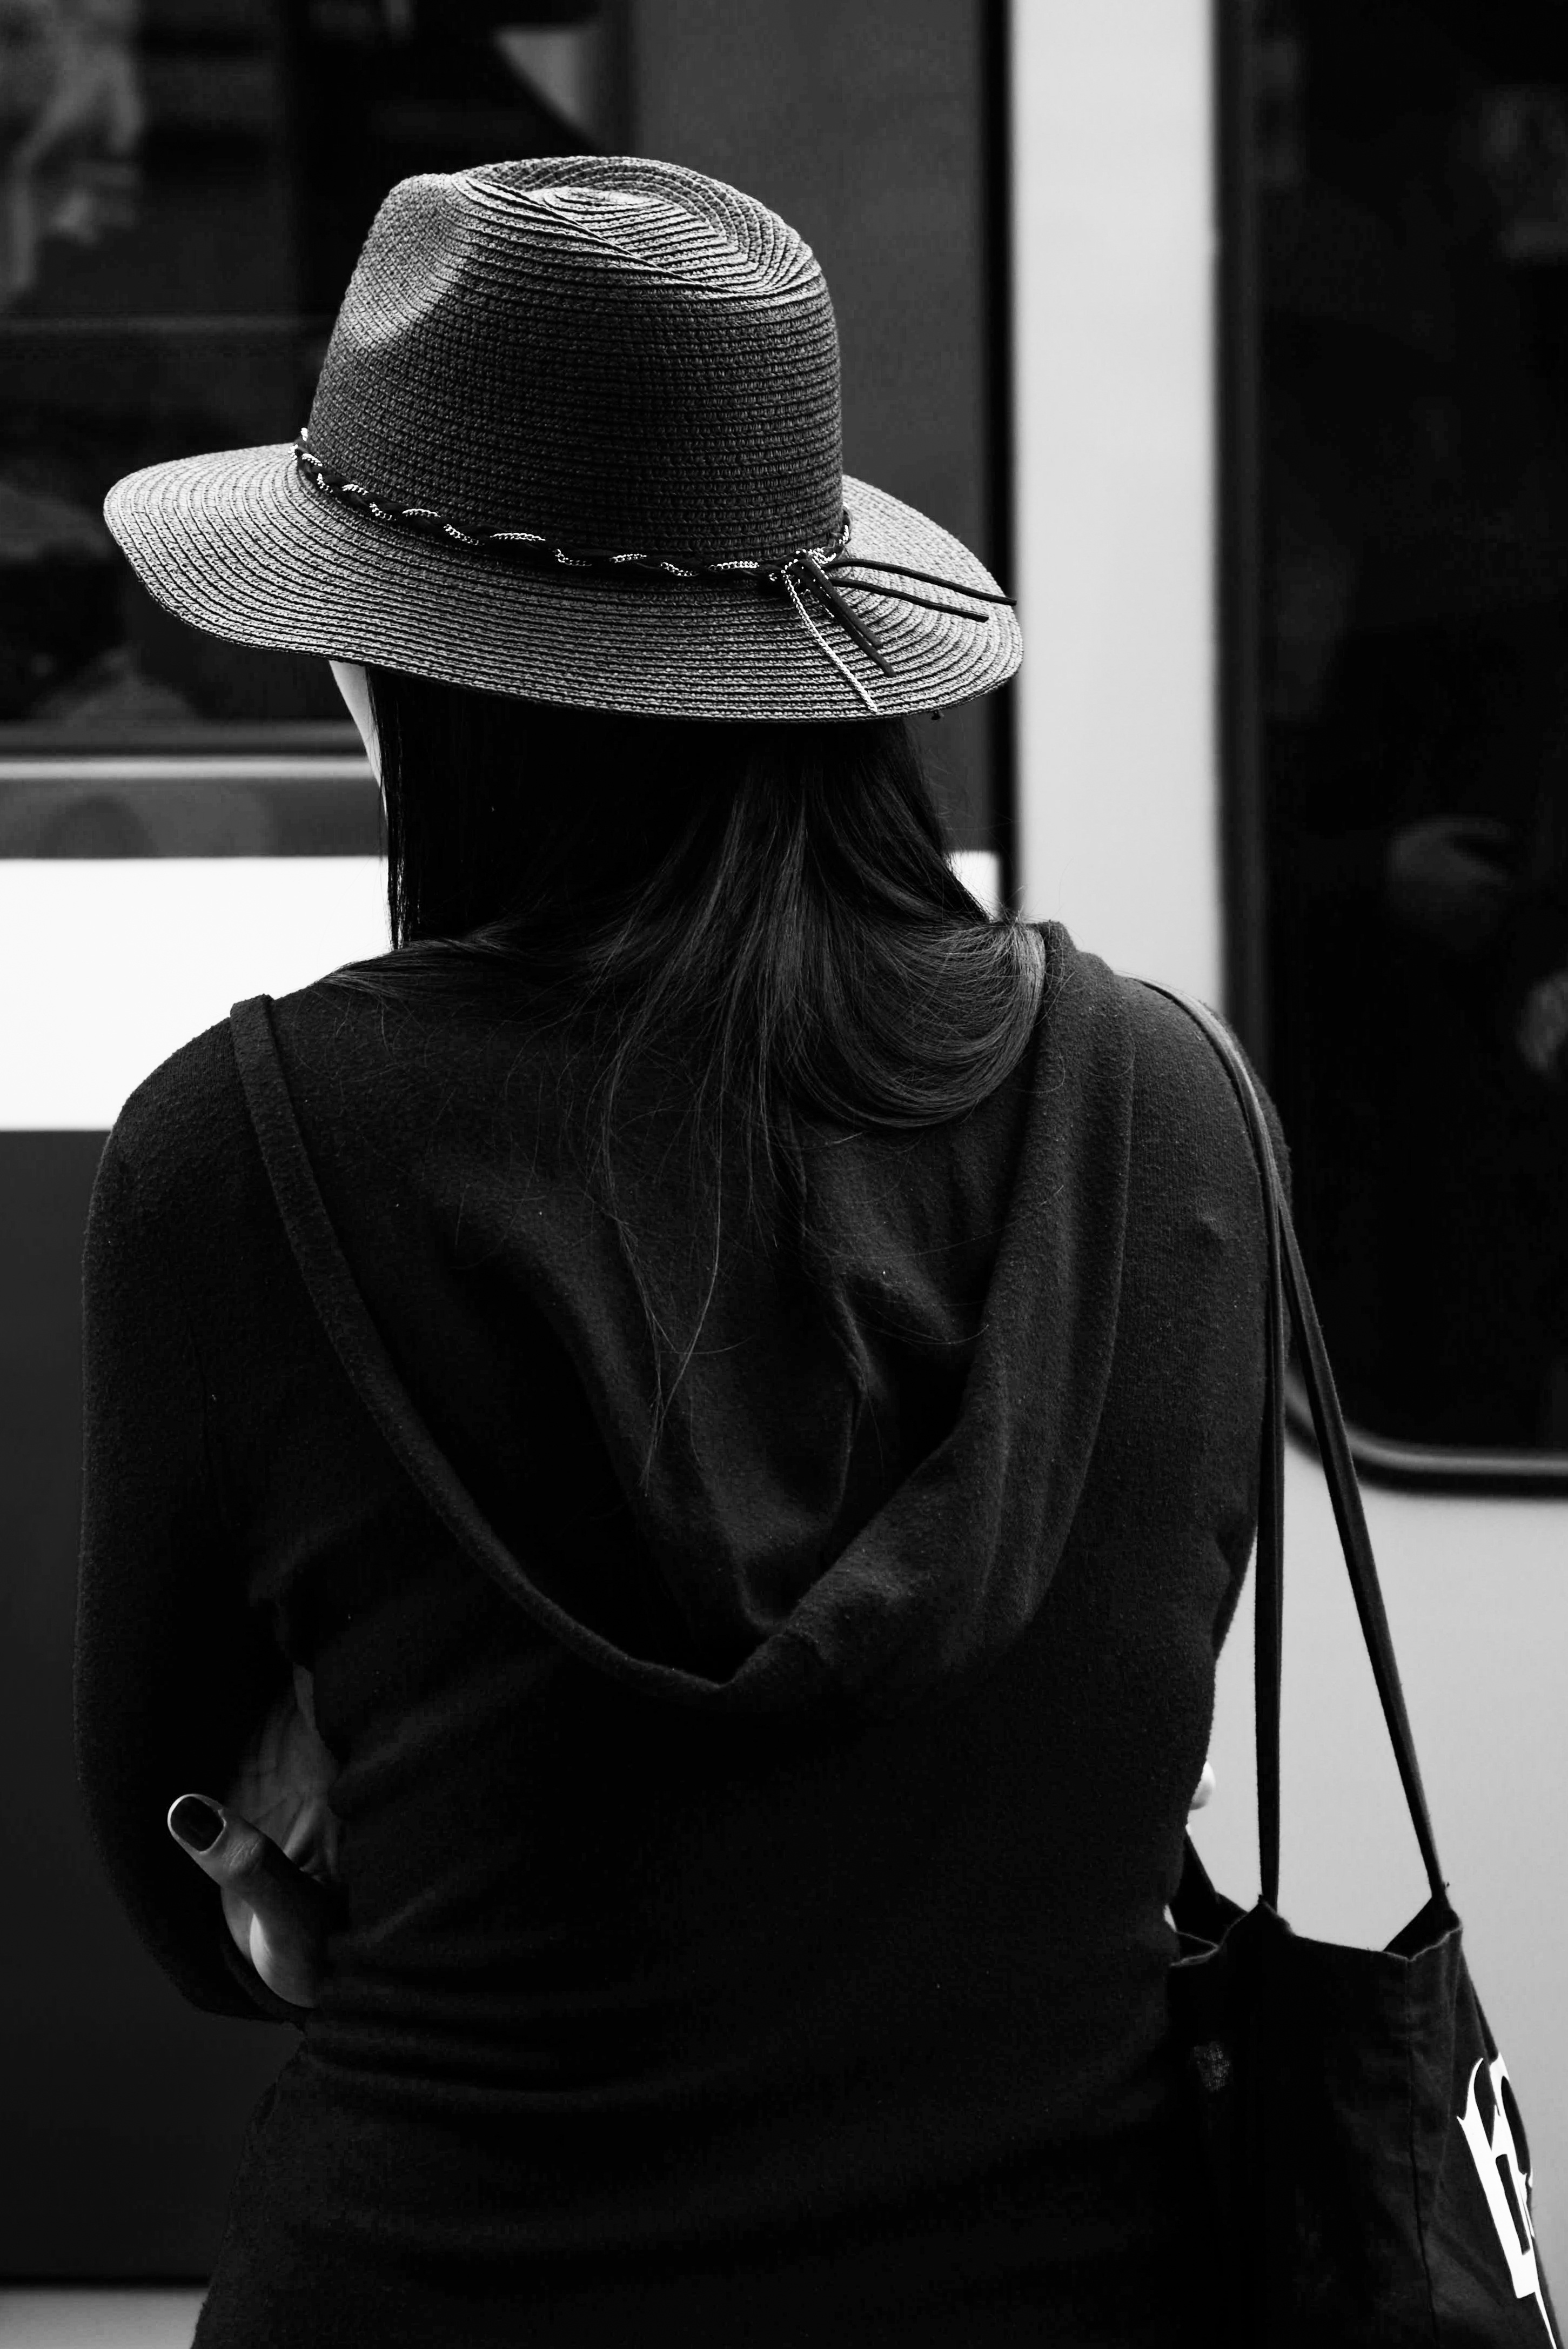
silhouette, person, black and white, people, girl, woman, white, vacation, travel, female, model, young, shadow, hat, fashion, clothing, black, monochrome, lifestyle, headgear, women, cap, attractive, monochrome photography, fashion accessory